Mantoux test

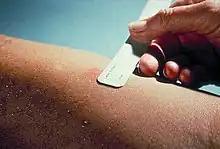
The size of induration is measured 48–72 hours later. Erythema (redness) should not be measured.

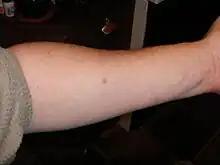
Mantoux test injection site in a subject without chronic conditions or in a high-risk group clinically diagnosed as negative at 50 hours

Tuberculin is a glycerol extract of the tubercle bacillus. Purified protein derivative (PPD) tuberculin is a precipitate of species-nonspecific molecules obtained from filtrates of sterilized, concentrated cultures. The tuberculin reaction was first described by Robert Koch in 1890. The test was first developed and described by the German physician Felix Mendel in 1908. It is named after Charles Mantoux, a French physician who built on the work of Koch and Clemens von Pirquet to create his test in 1907. However, the test was unreliable due to impurities in tuberculin which tended to cause false results.